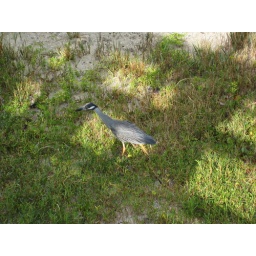
A bird spotted near the Manatees.